Western High-Speed Diameter

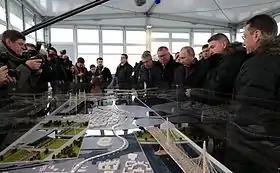

The Western High-Speed Diameter is a 46.6-kilometre road with a total length, including all exit and entry ramps and interchanges, of over 70 kilometres. It features 15 interchanges, and its width varies from four to eight lanes. The new road is expected to ease congestion in the historic centre of St Petersburg, the St Petersburg Ring Road and road network, enabling drivers to cross the city in less than 20 minutes.